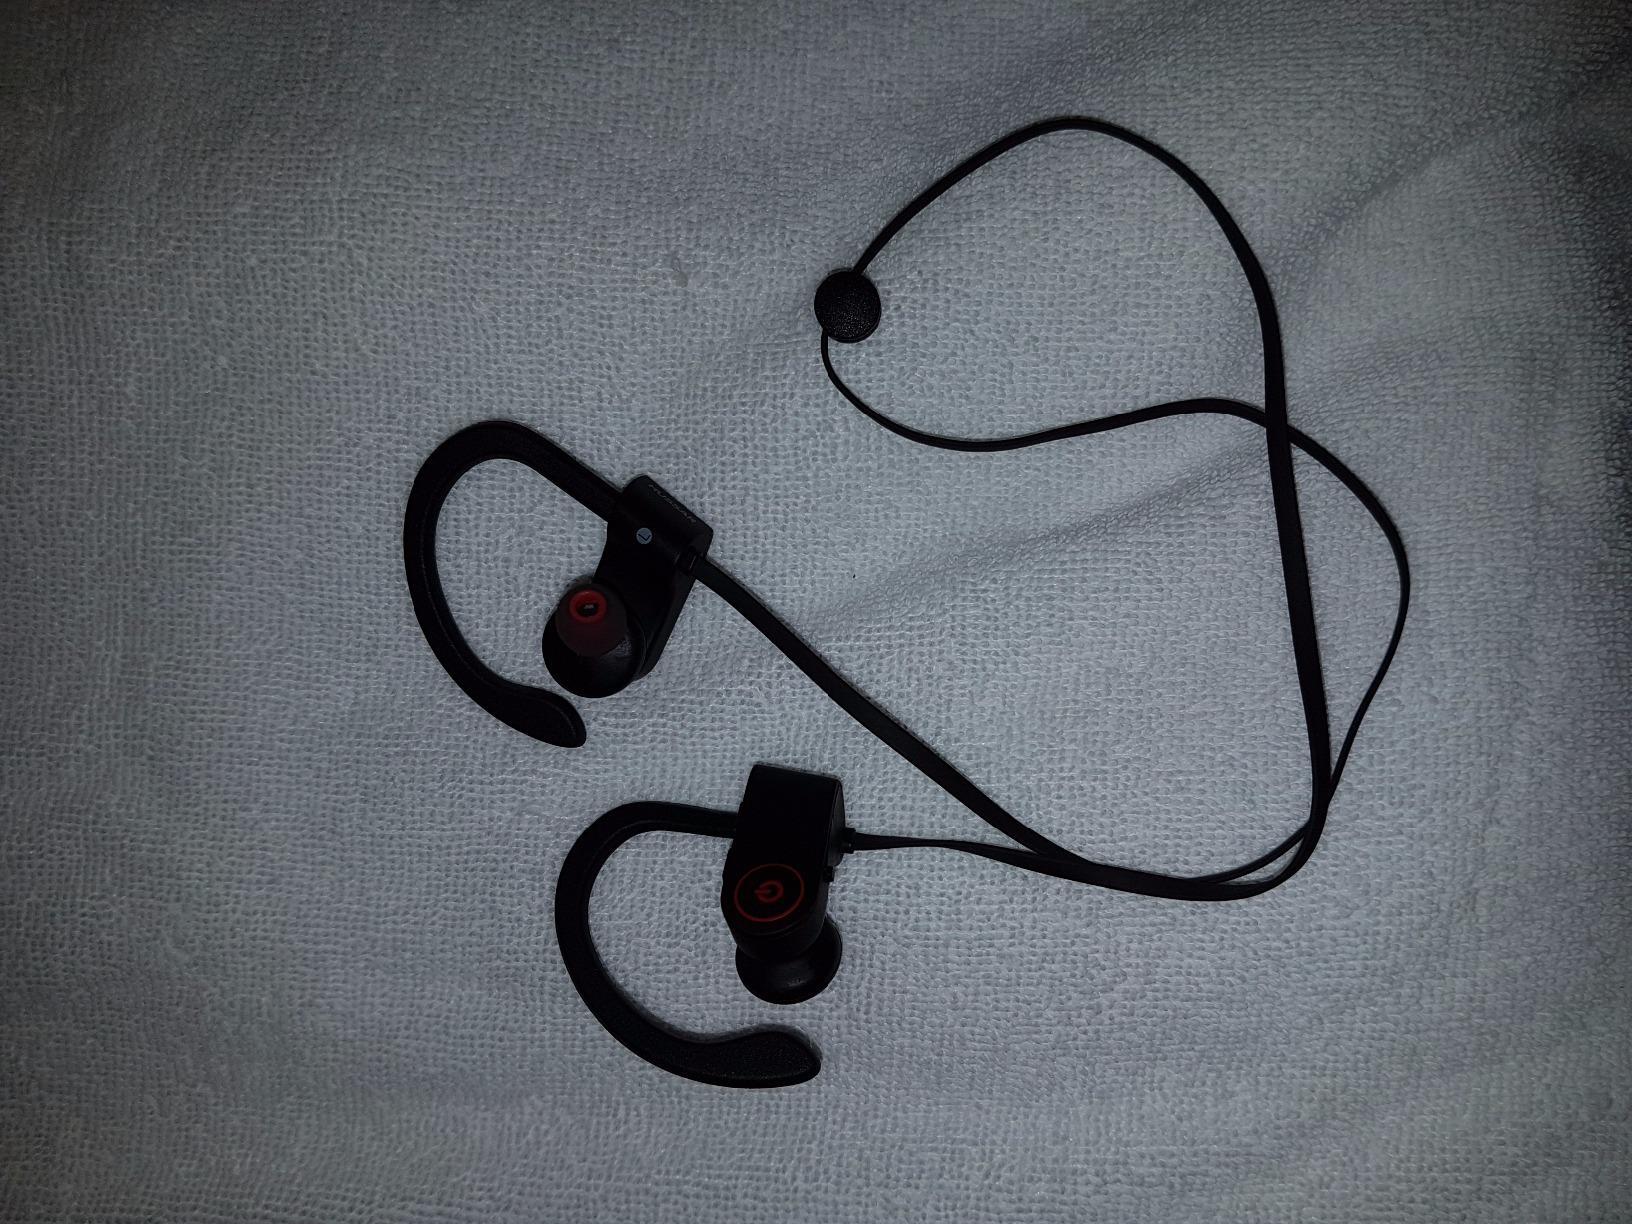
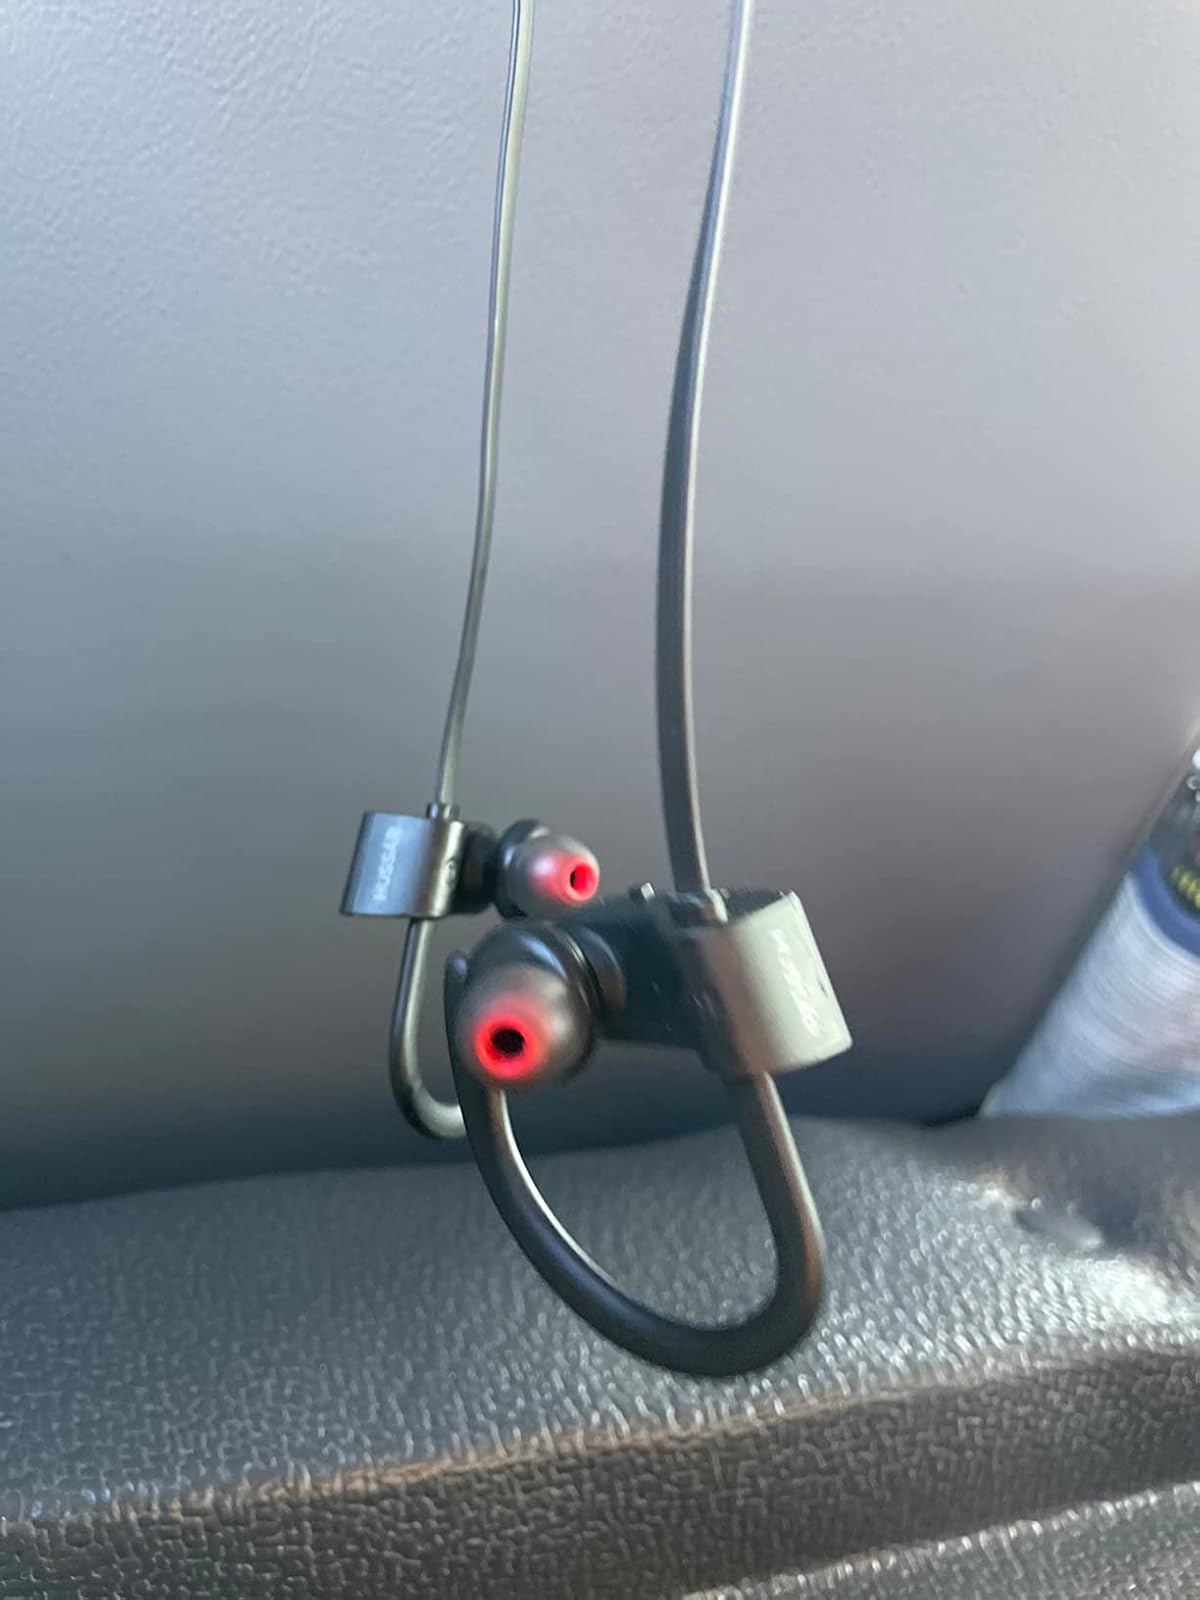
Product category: headphones
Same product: yes